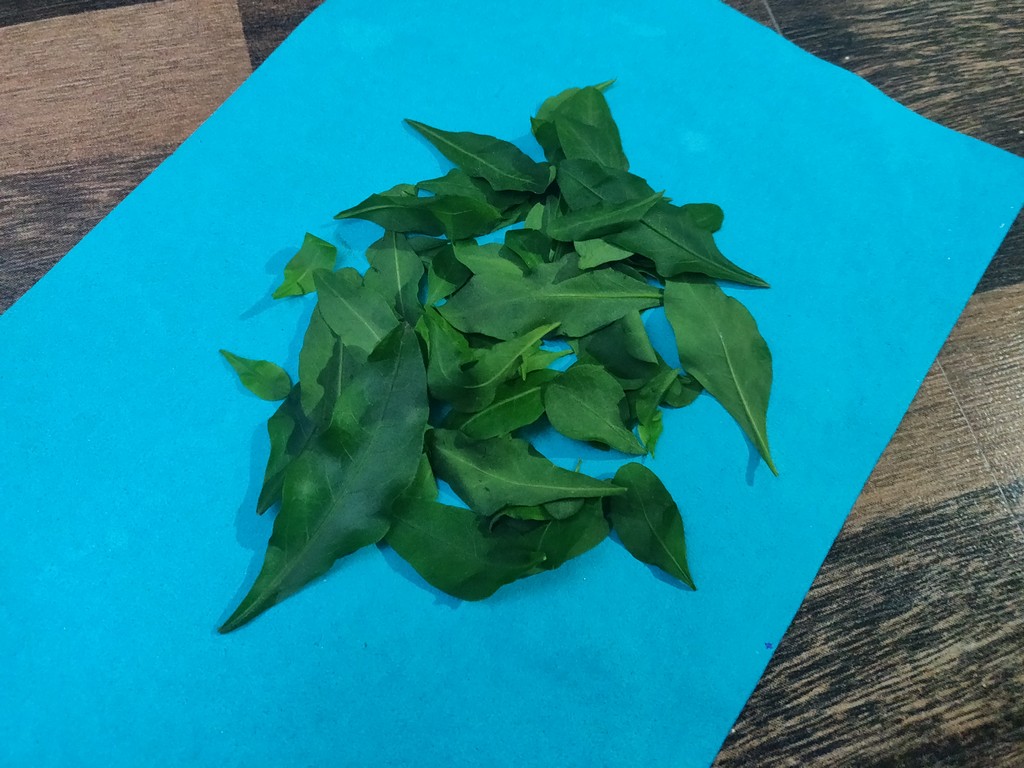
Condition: Healthy
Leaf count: multiple
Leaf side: unknown